Louder and Funnier

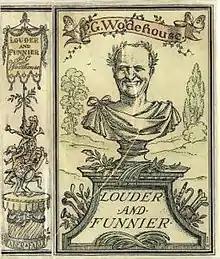
First edition cover

Louder and Funnier is a collection of essays by P. G. Wodehouse, first published as a book in the United Kingdom on 10 March 1932 by Faber and Faber, London.